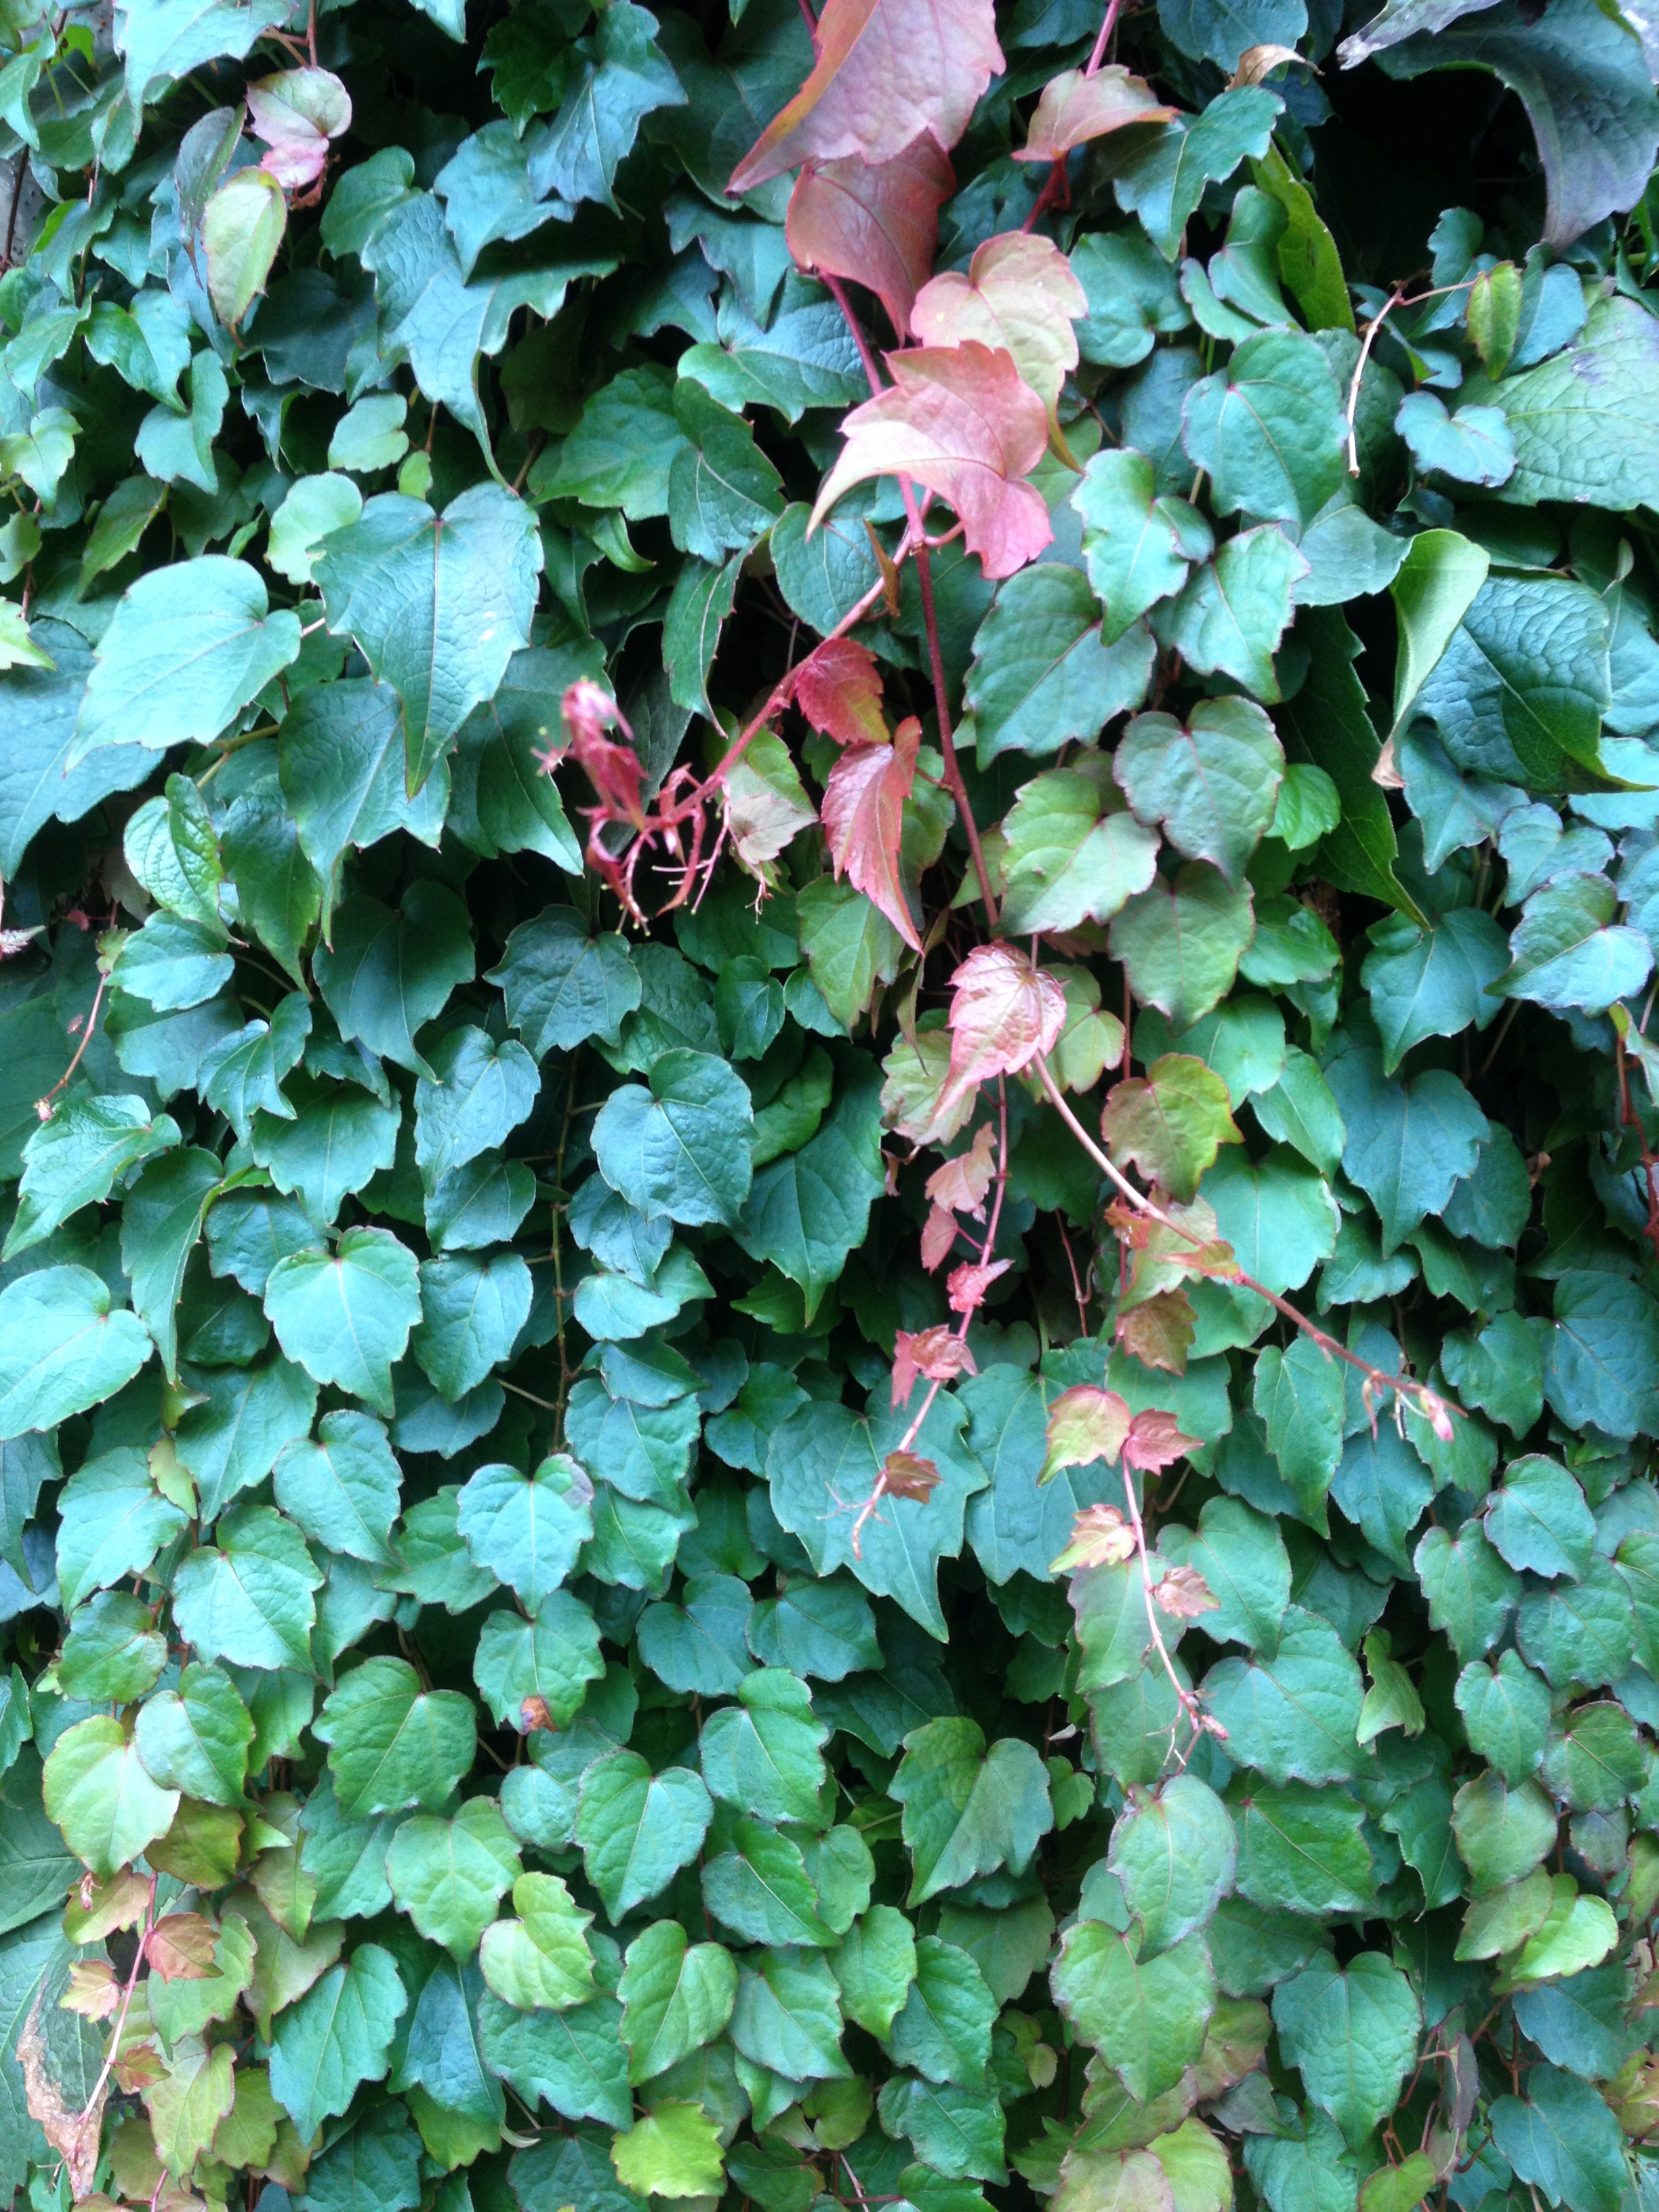
plant, leaf, flower, wall, green, ivy, botany, climber, garden, close, flora, hydrangea, leaves, shrub, flowering plant, ivy leaf, common ivy, ivy hedge, hydrangeaceae, annual plant, land plant